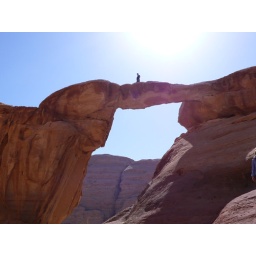
A bridge carved out of the mountain by wind